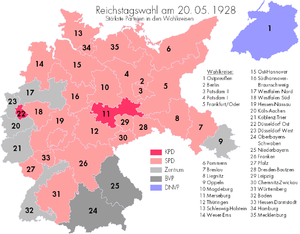
Valget i Tyskland 1928
Geografisk fordeling af stemmerne, kortet viser hvilket parti som blev størst i de enkelte kredse
Valget i Tyskland 1928 blev afholdt den 20. maj 1928 og var det 18. føderale valg efter Det Tyske Riges grundlæggelse.